Magic in Ithkar 4

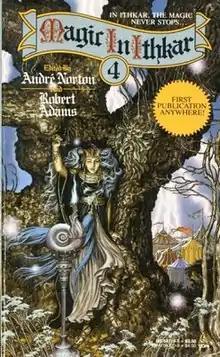
Cover art from the first edition

Magic in Ithkar 4 is a shared world anthology of fantasy stories edited by Andre Norton and Robert Adams. It was first published as a paperback by Tor Books in July 1987.